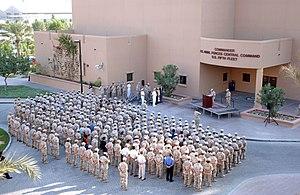
D'une manière générale, un état-major est un organisme ou une équipe, chargé de conseiller et d'assister un dirigeant.